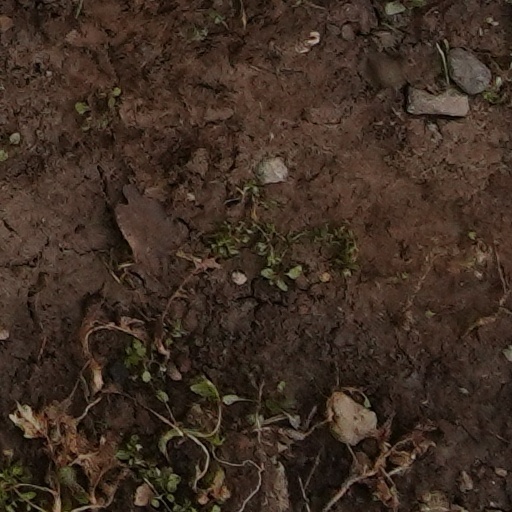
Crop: wheat